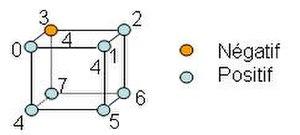
Le marching tetrahedra est une méthode destinée à représenter la surface définie par, avec f une fonction définie sur l'espace. Le principe de base est identique au marching cubes.